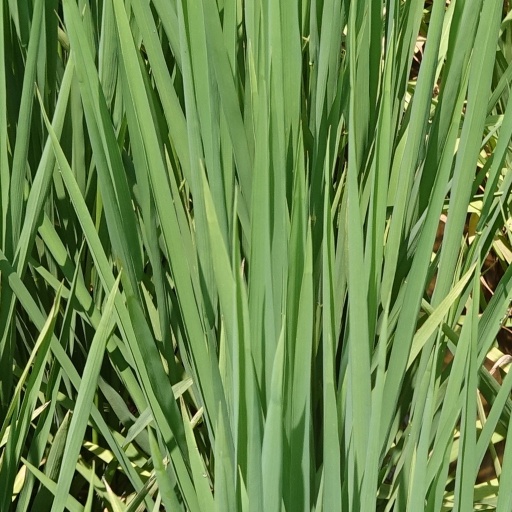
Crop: rice